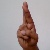
The image shows a hand gesture representing the letter 'R' in Indian Sign Language.